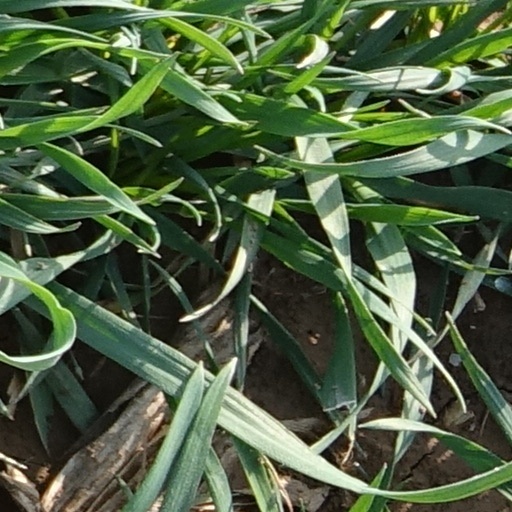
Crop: wheat